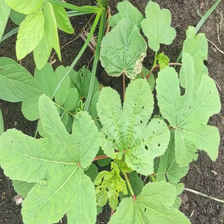
Weed species: Little_Mallow(Malva parviflora)